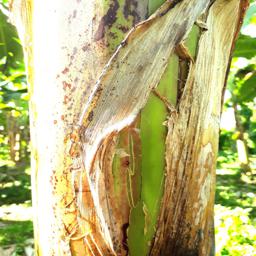
Label: PSEUDOSTEM WEEVIL